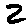
Label: 2